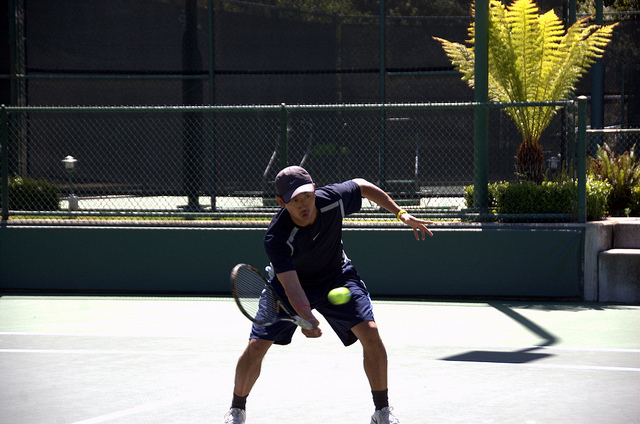
một nam vận động viên tennis đang gập người để đánh bóng